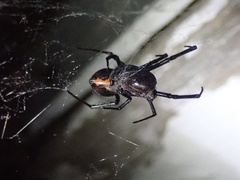
Species: Lactrodectus_hesperus